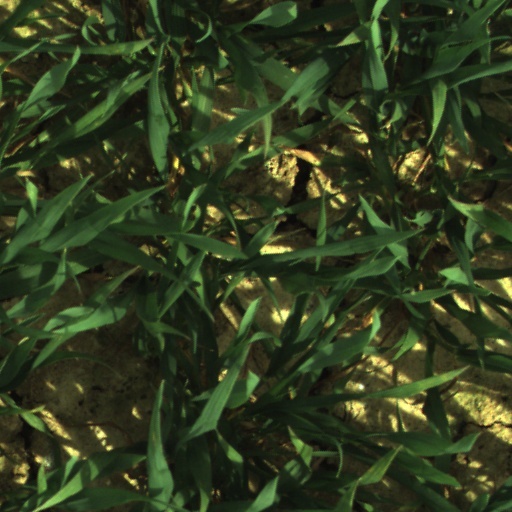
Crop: wheat